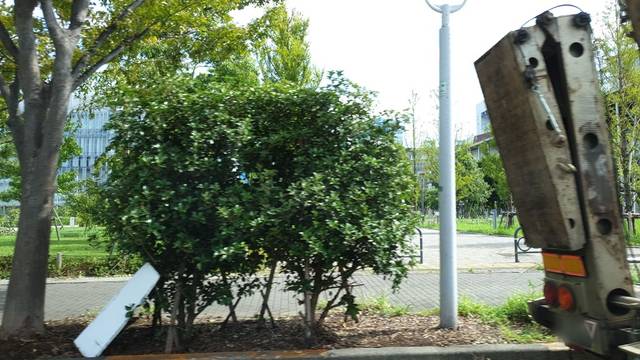
Region: Japan
Coordinates: 35.622, 139.776